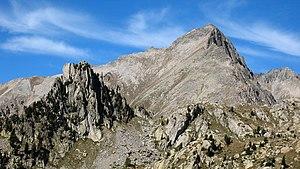
Pointe Giegn et caïre Pounchu
La pointe Giegn est un sommet culminant à 2 888 m d'altitude entièrement situé en France dans le parc national du Mercantour. Il domine le lac Nègre.